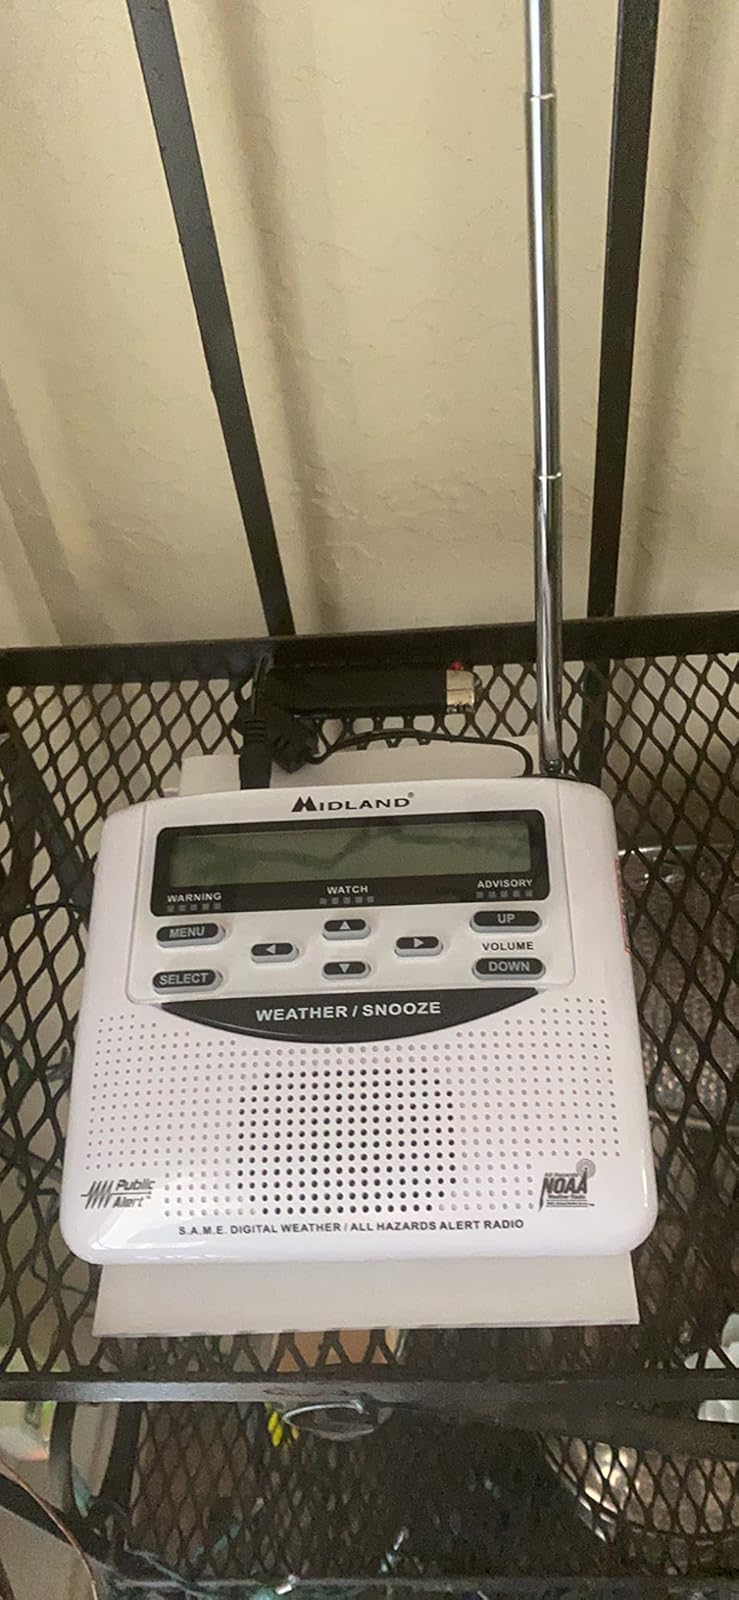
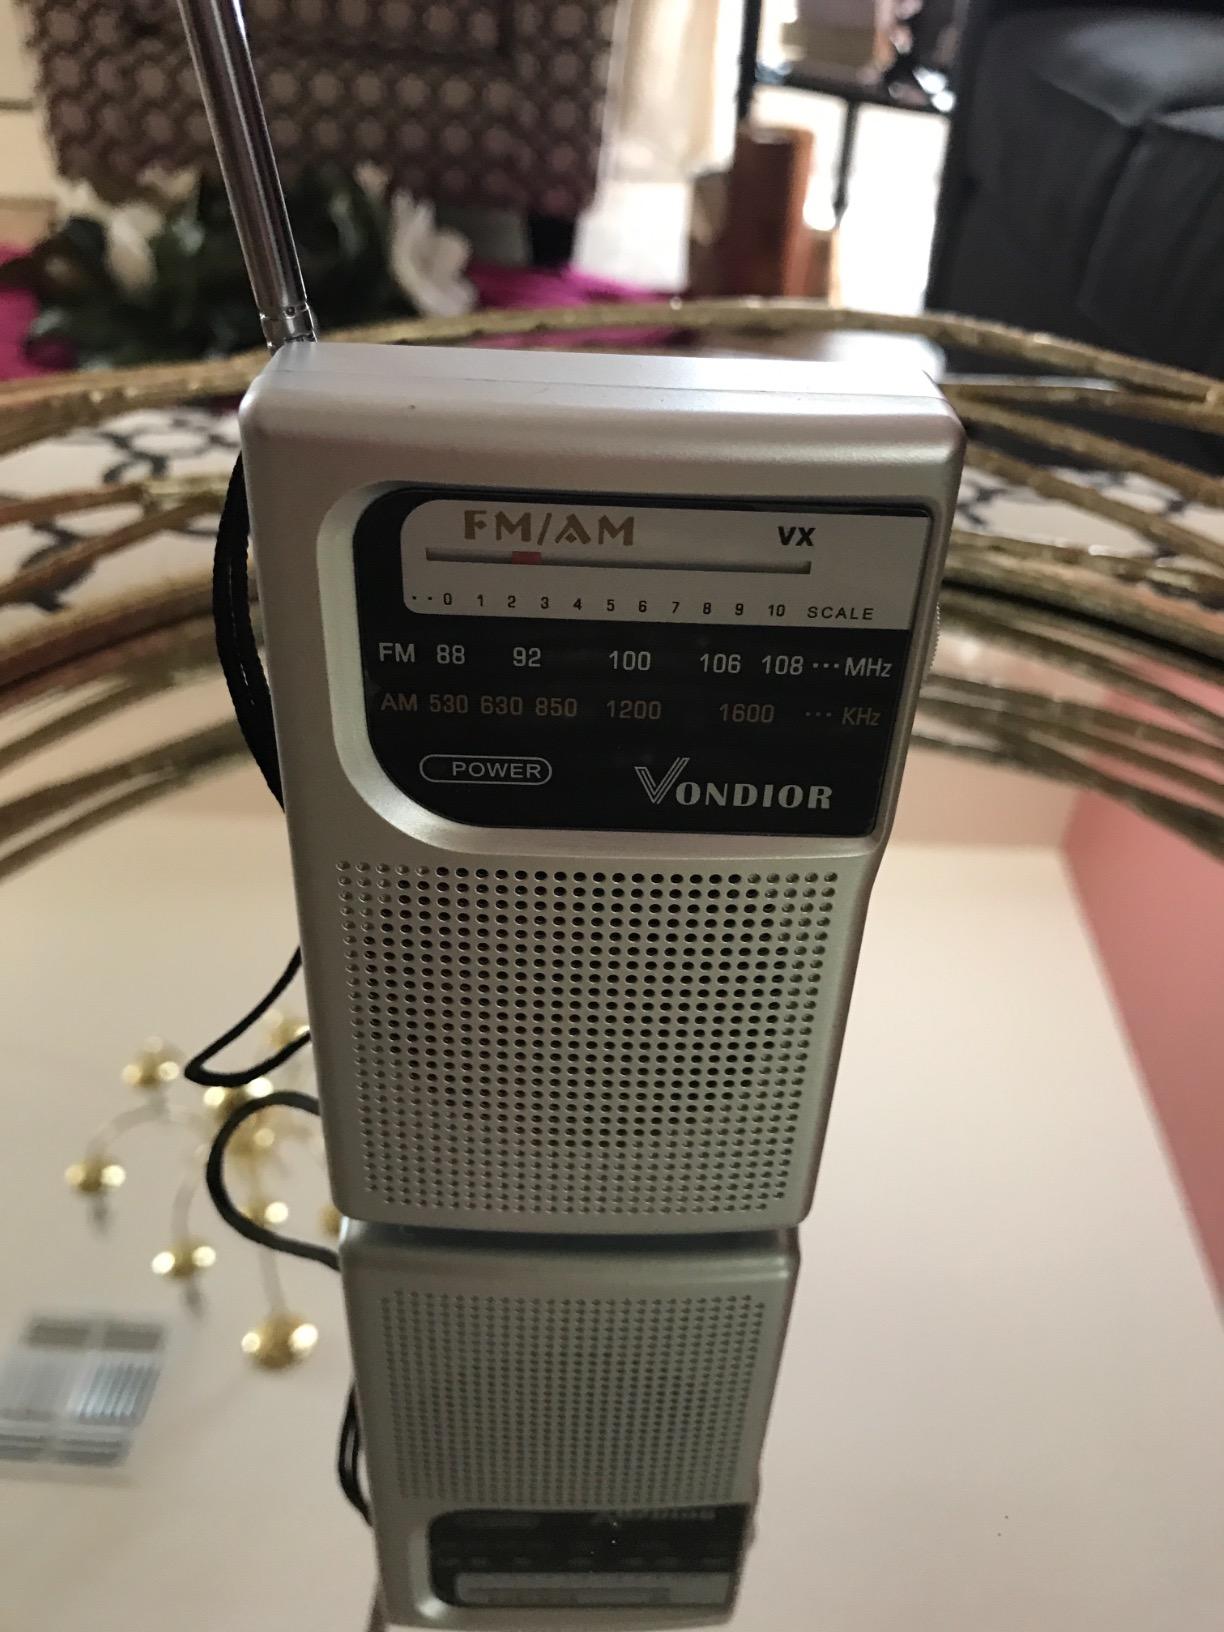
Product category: radio
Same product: no